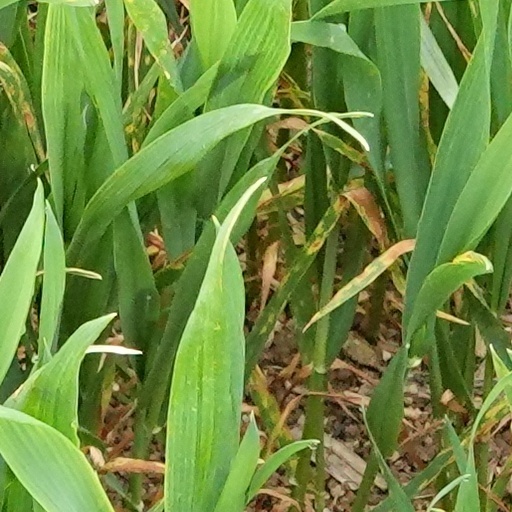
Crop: wheat